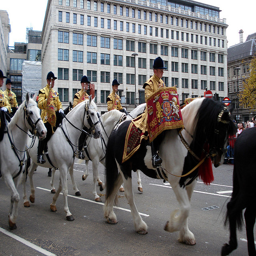
A group of people on horses walk down a road.
A group of men riding horses in regal red and gold outfits in a city street.
A group of men ride on horses on a road in a parade.
dudes on a horse that are walking down a street
People in costumes are riding horses down a London street.